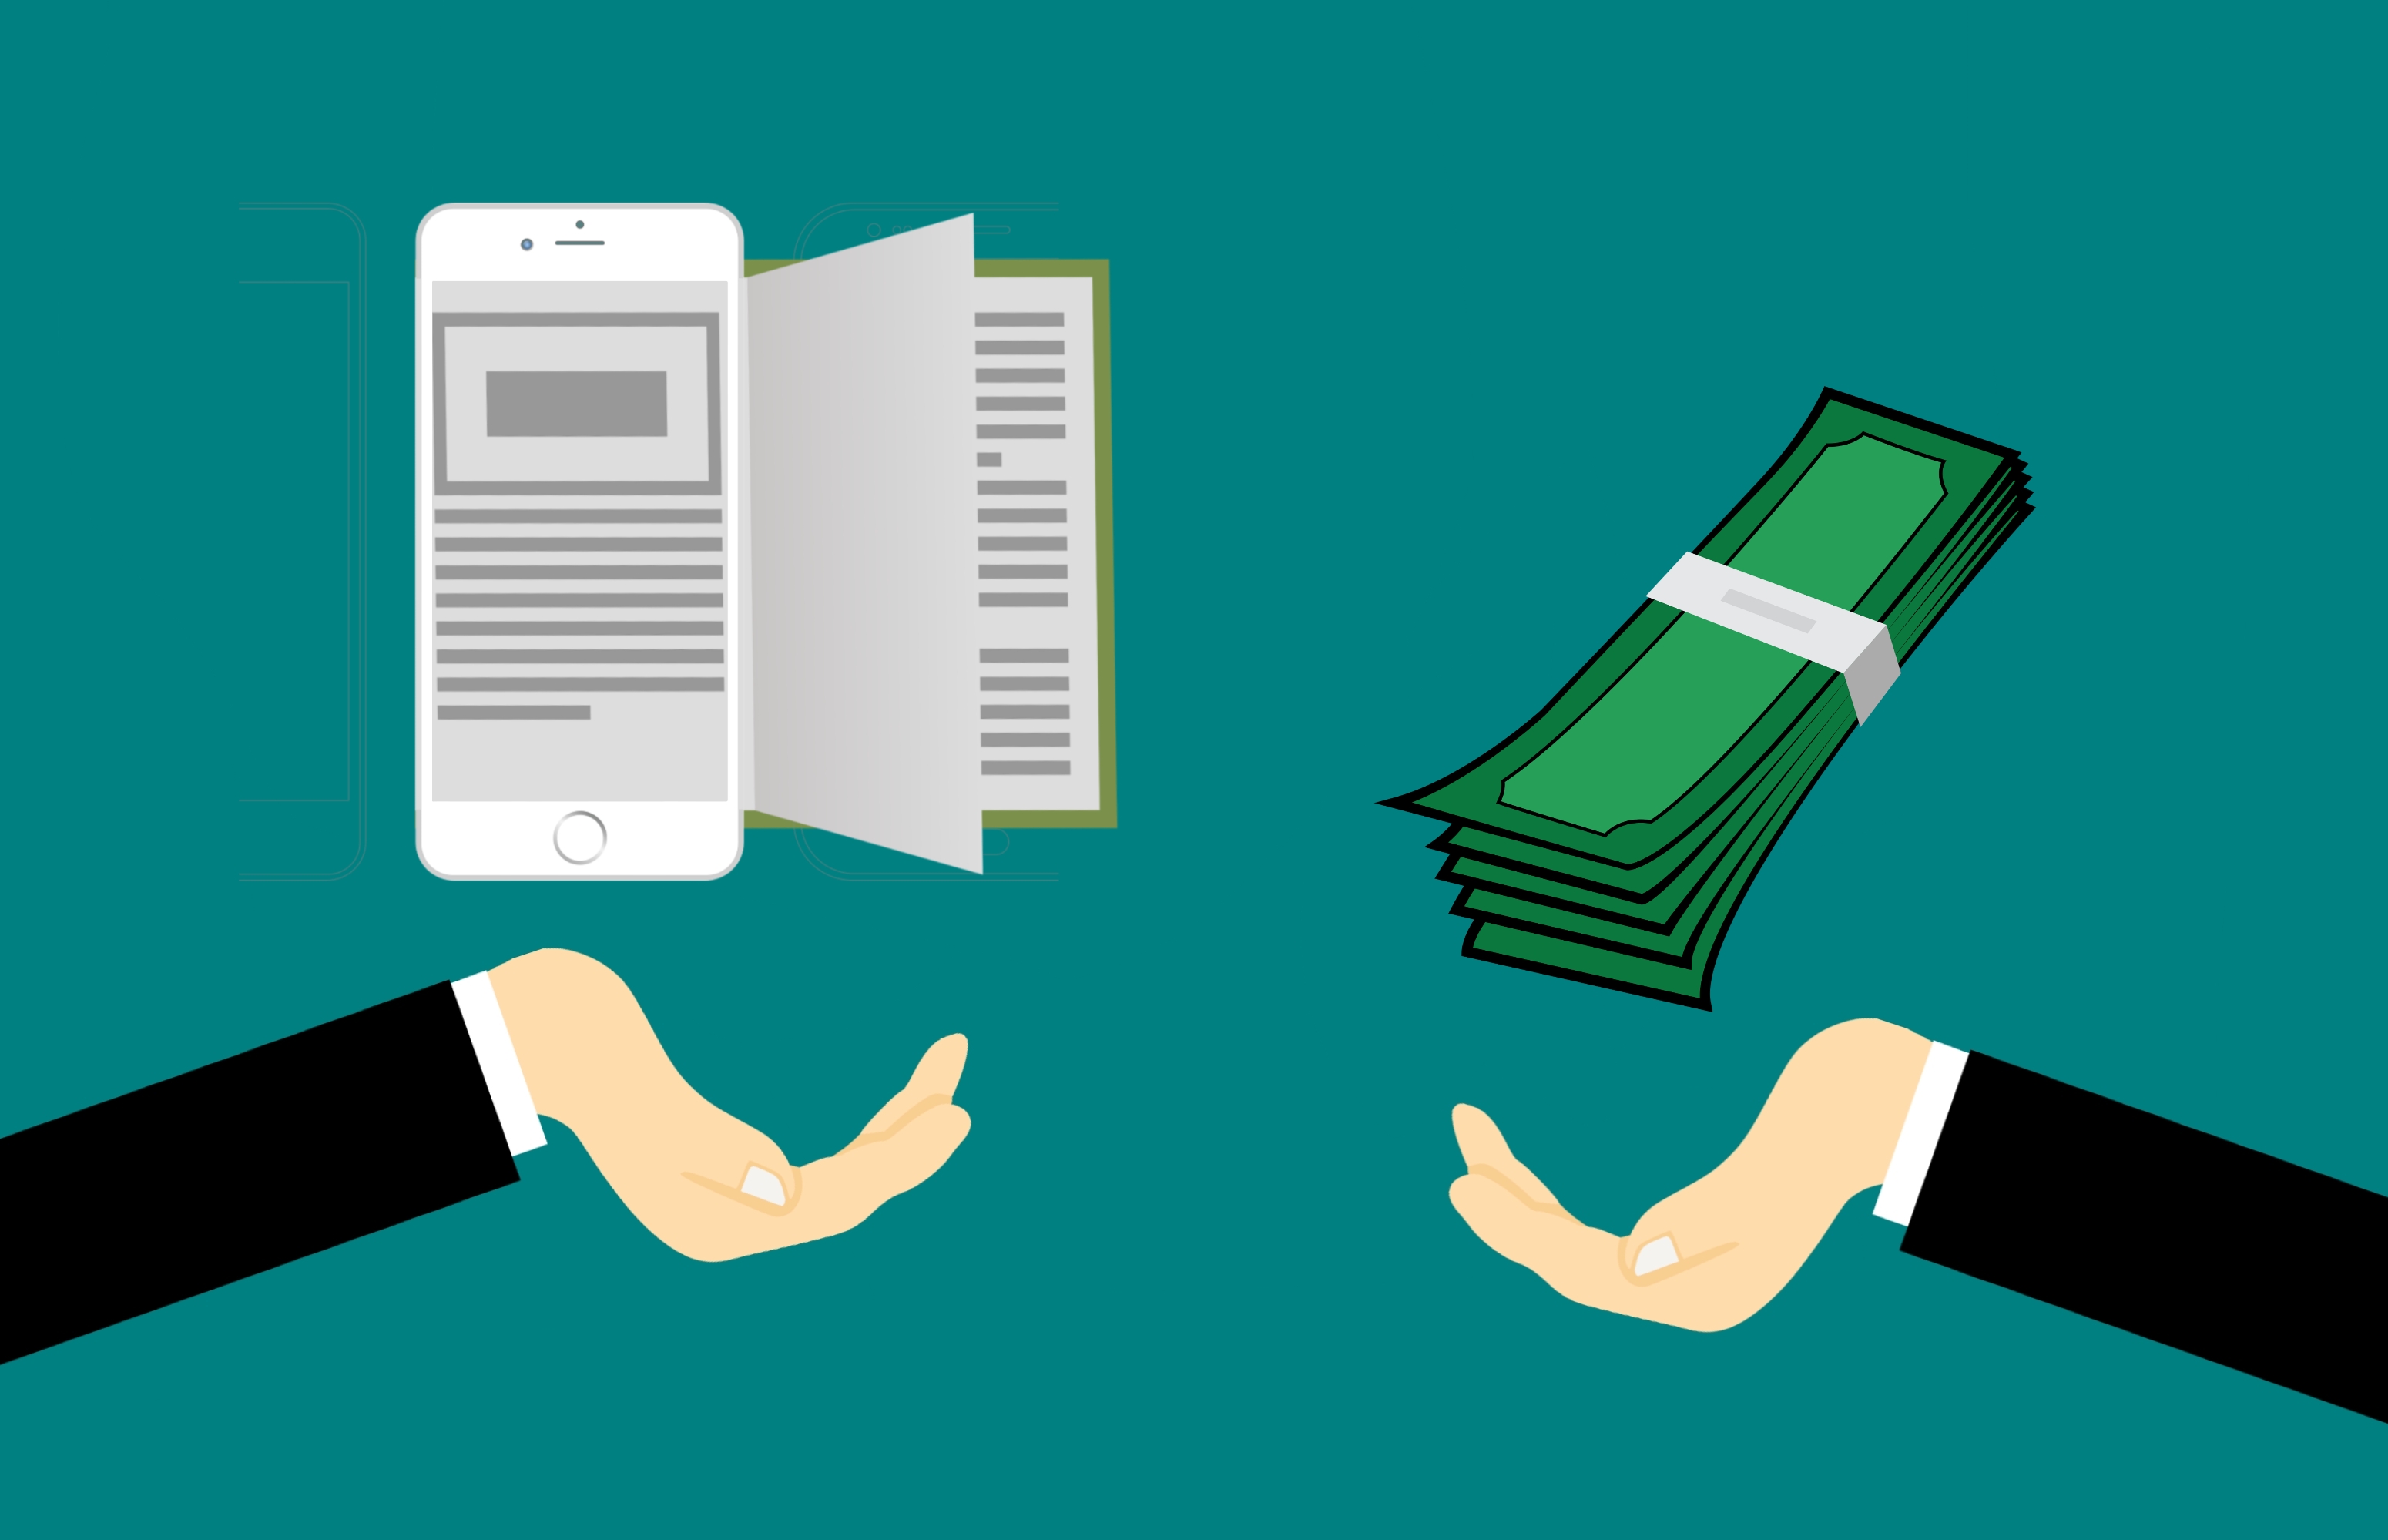
sell, ebook, book, buy, reader, publisher, education, course, literature, learning, technology, library, money, earn, information, internet, mobile, PDF, web, novel, script, writing, online, kindle, electronic device, gadget, hand, wrist, finger, mobile phone